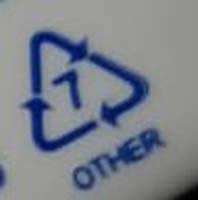
Plastic recycling code class: 7_other_resins